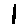
Label: 1